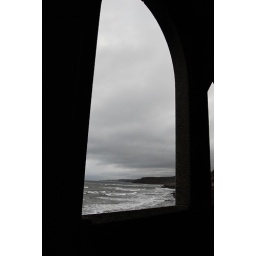
It was like this all day apart from a little minute long jink of blue sky in the afternoon